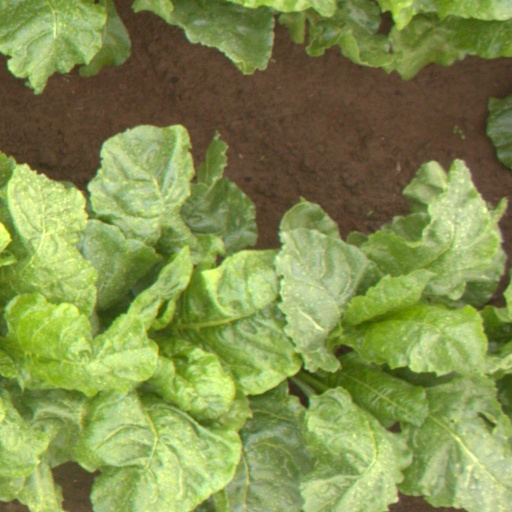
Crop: sugar beet